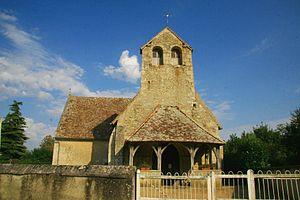
Église Saint-Jouin de Peray, Sarthe, Pays de la Loire, France
Peray est une commune française, située dans le département de la Sarthe en région Pays de la Loire, peuplée de 62 habitants.
Cet article recense les monuments historiques de l'arrondissement de Mamers, dans le département de la Sarthe, en France.
La liste des églises de la Sarthe recense de la manière la plus complète possible les églises, cathédrale et basilique situées dans le département français de la Sarthe.